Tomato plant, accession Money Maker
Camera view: horizontal (90 deg, fisheye); turntable rotation: 210 degrees
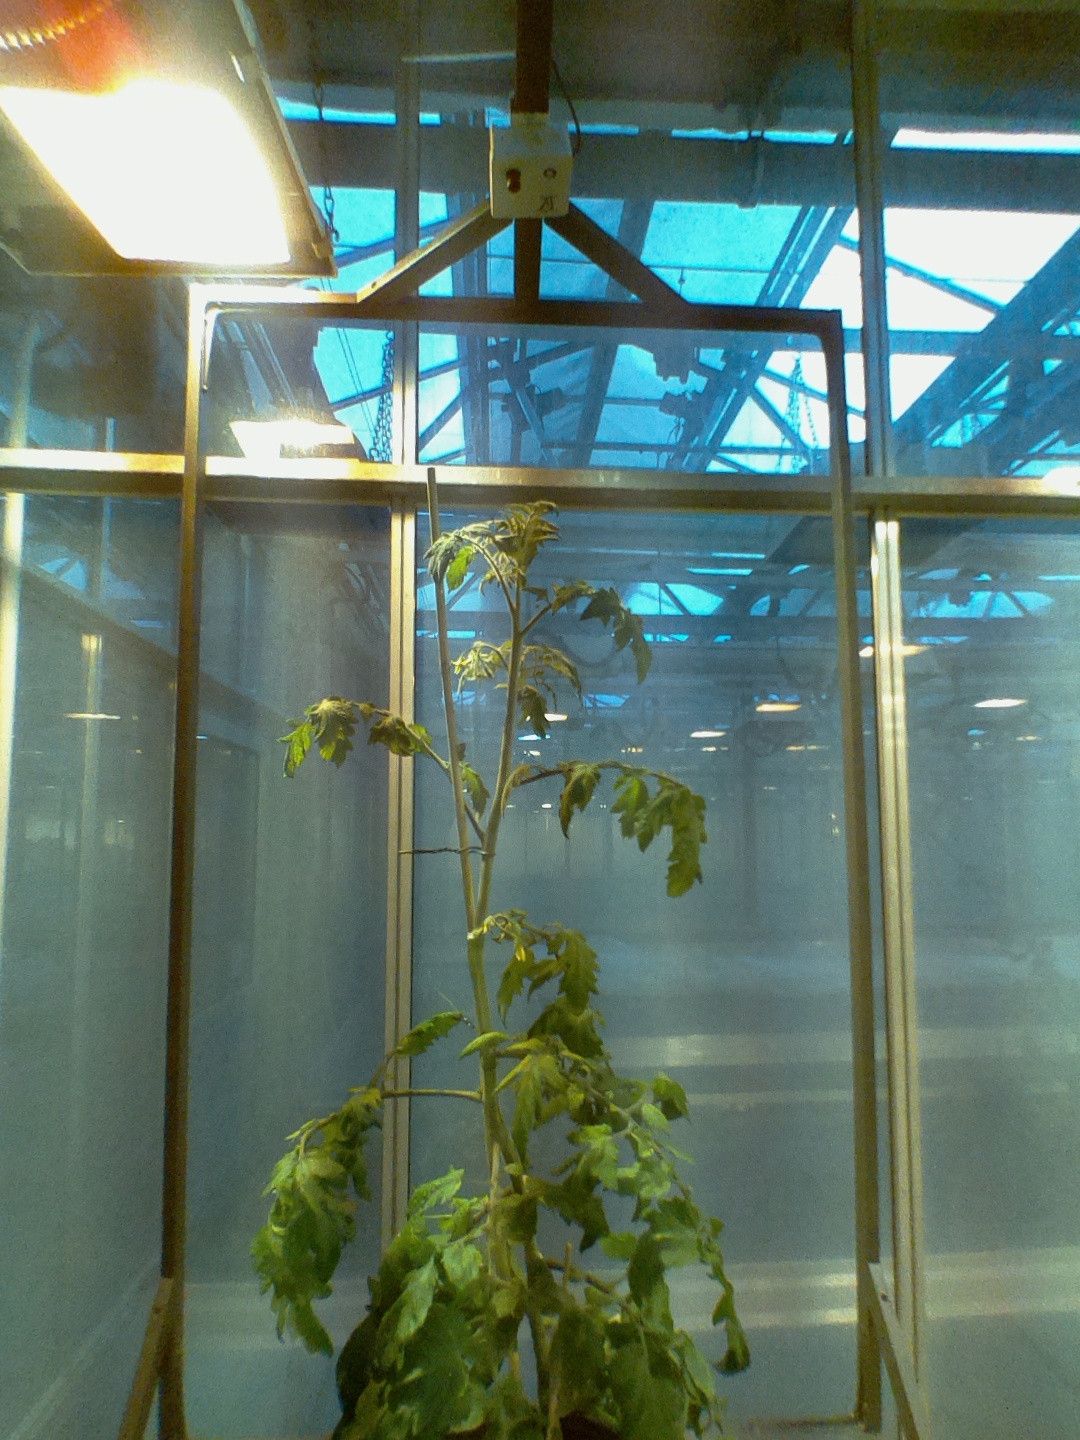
BBCH growth stage 71: 10%-20% of final fruit size